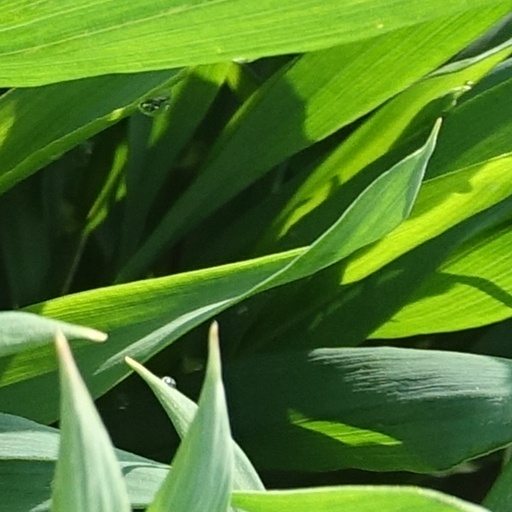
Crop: wheat